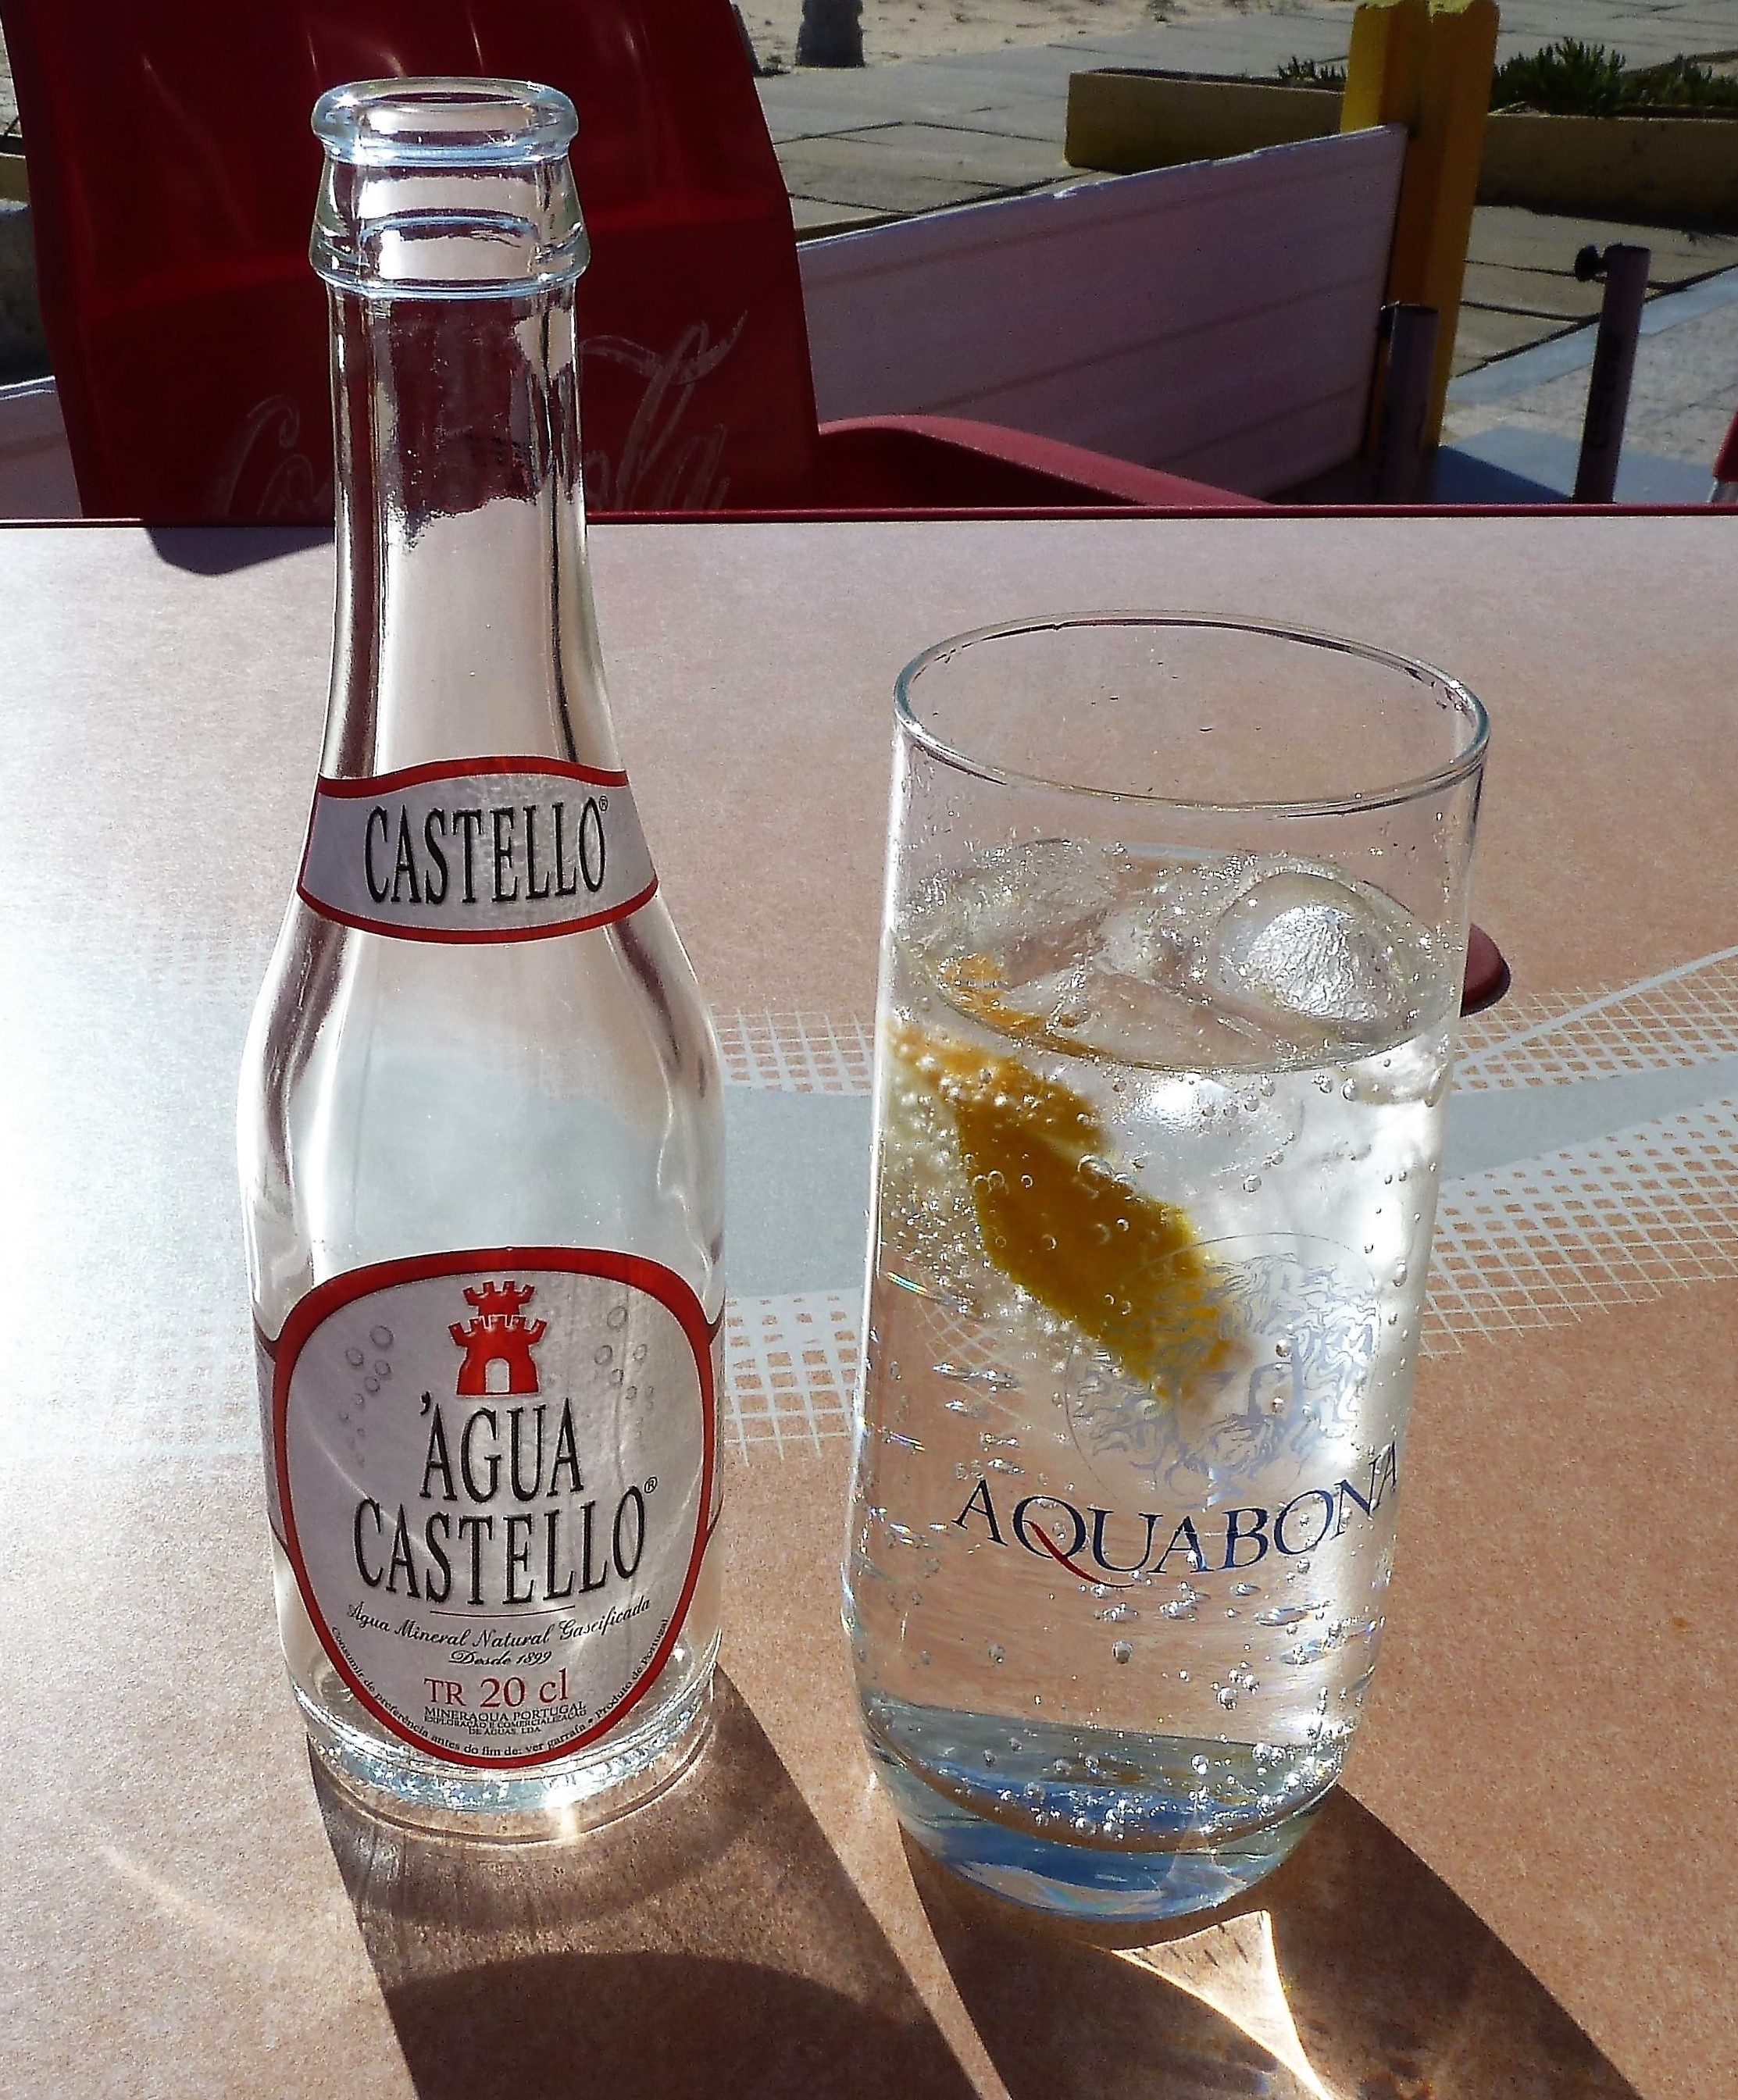
water, drink, bottle, glass bottle, mineral water, drinking, bubbles, liqueur, thirst quenching, alcoholic beverage, distilled beverage